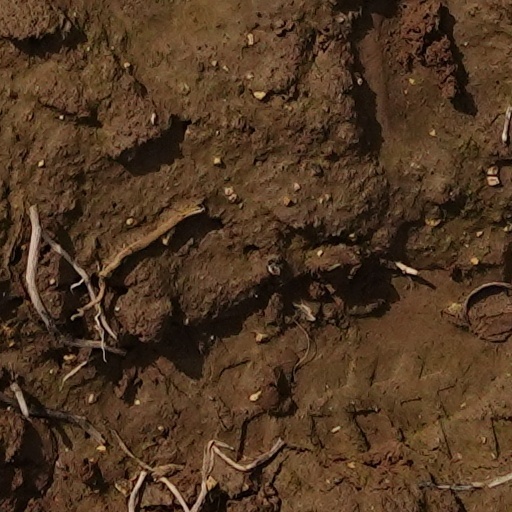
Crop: wheat